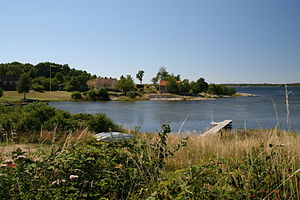
Biosfæreområdet Blekinge Arkipelag
Blekinge Arkipelag - Gäraviken, Aspö, Karlskrona
Biosfæreområdet Blekinge Arkipelag er godkendt af UNESCO som Sveriges fjerde biosfærereservat. Reservatet blev indviet ved en ceremoni på Tjärö den 2. juni 2012.